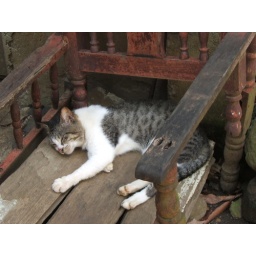
A sleeping cat in a chair. Shot taken in the Philippines.